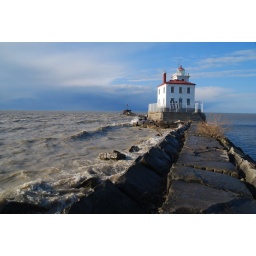
Its fun to walk down the break wall but getting sprayed by water is almost inevitable!